Elephant Car Wash

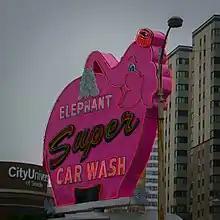
Sign in 2013

The Battery Street location's two pink elephant signs have become local landmarks. The larger one has been described as a "rotating, pink neon sign—which has appeared in movies, music videos and ads, and has attracted patrons ranging from the Secret Service to Elvis Presley", as well as "one of the most photographed landmarks in Seattle". The larger sign is slated for relocation to the Museum of History & Industry, which has been protested by a preservation group.